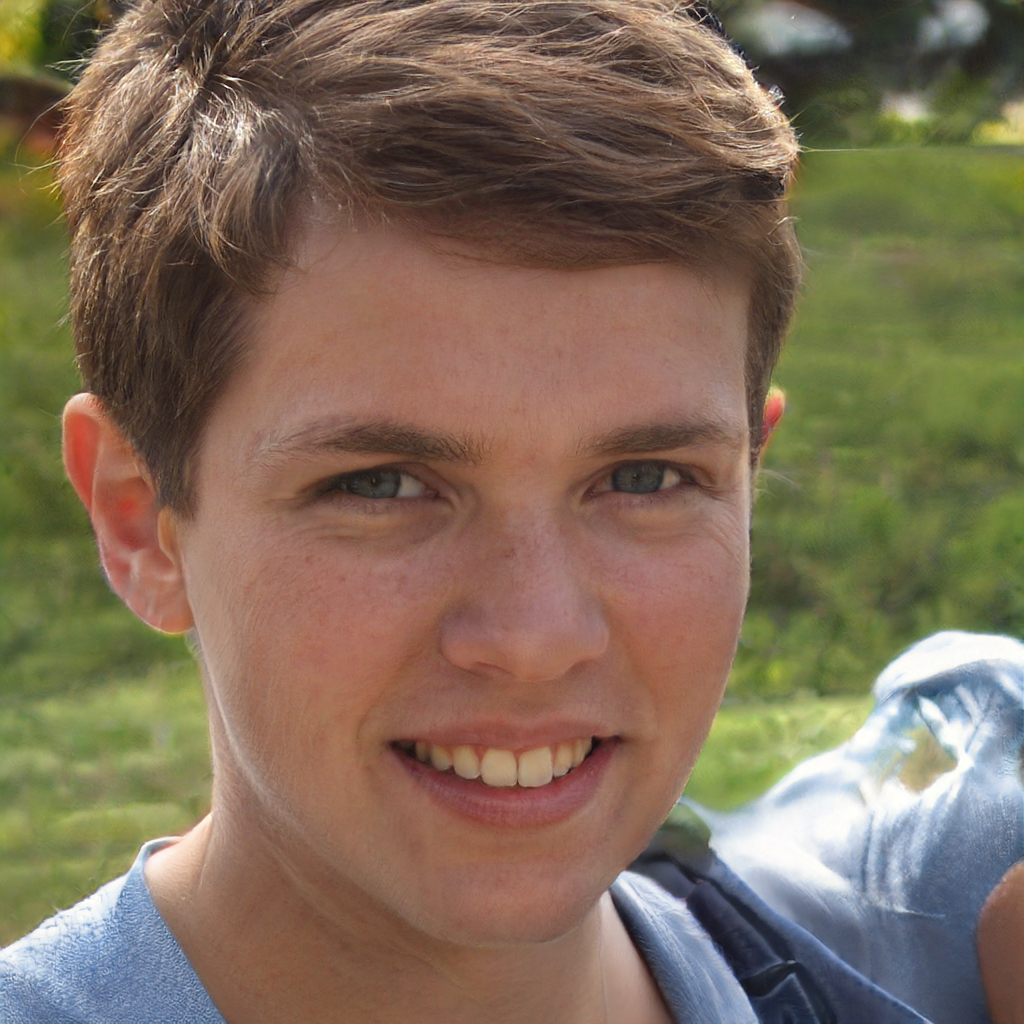
Label: Colored